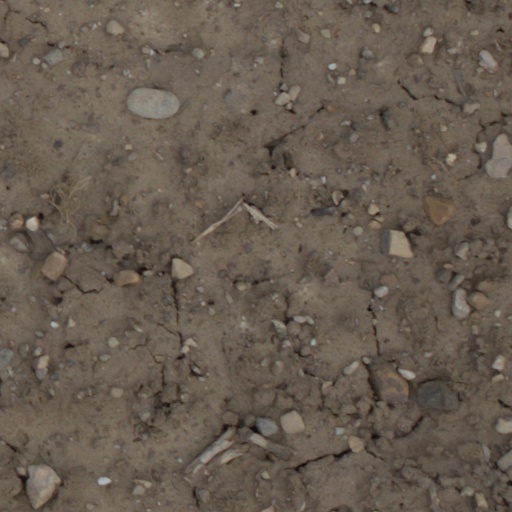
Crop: wheat